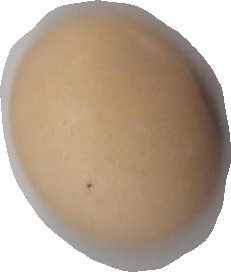
Variety: Anjasmoro